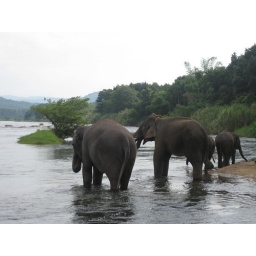
The elephants bathing in the river